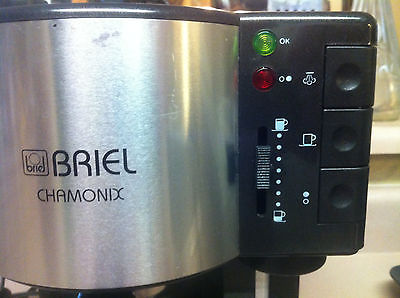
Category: coffee maker